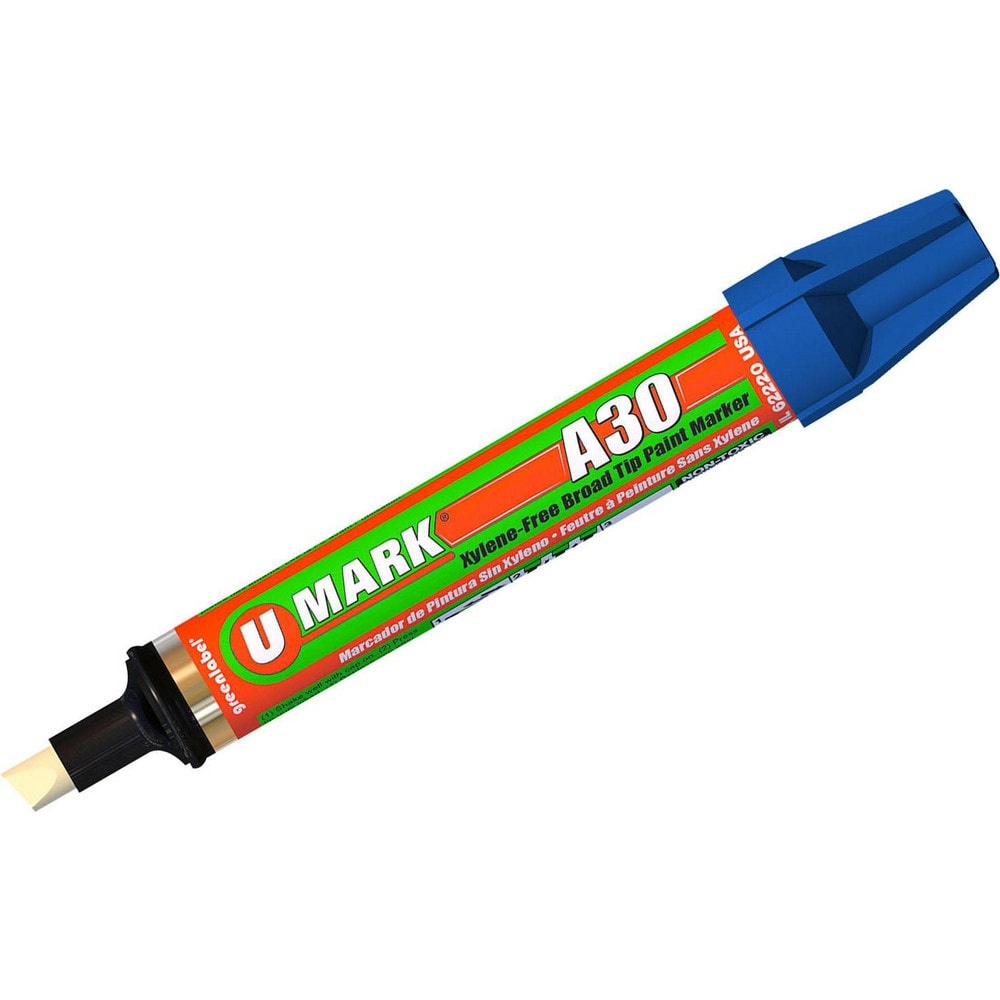
Brand: U-Mark / Part #: 10302
Item #: 30681985 Brand: U-Mark Model #: 10302 Product Specifications Tip Shape Chisel Ink Type Xylene-free; Alcohol Base; Fade Resistant; Water Resistant Tip Type Broad; Chisel For Use On Construction; Steel Fabrication; Welding; Tools
Brand: U-Mark
Category: Business & Industrial > Construction > Surveying